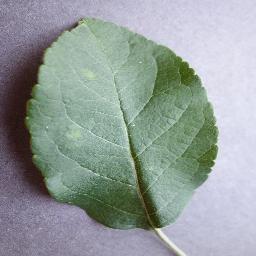
Label: Apple___healthy